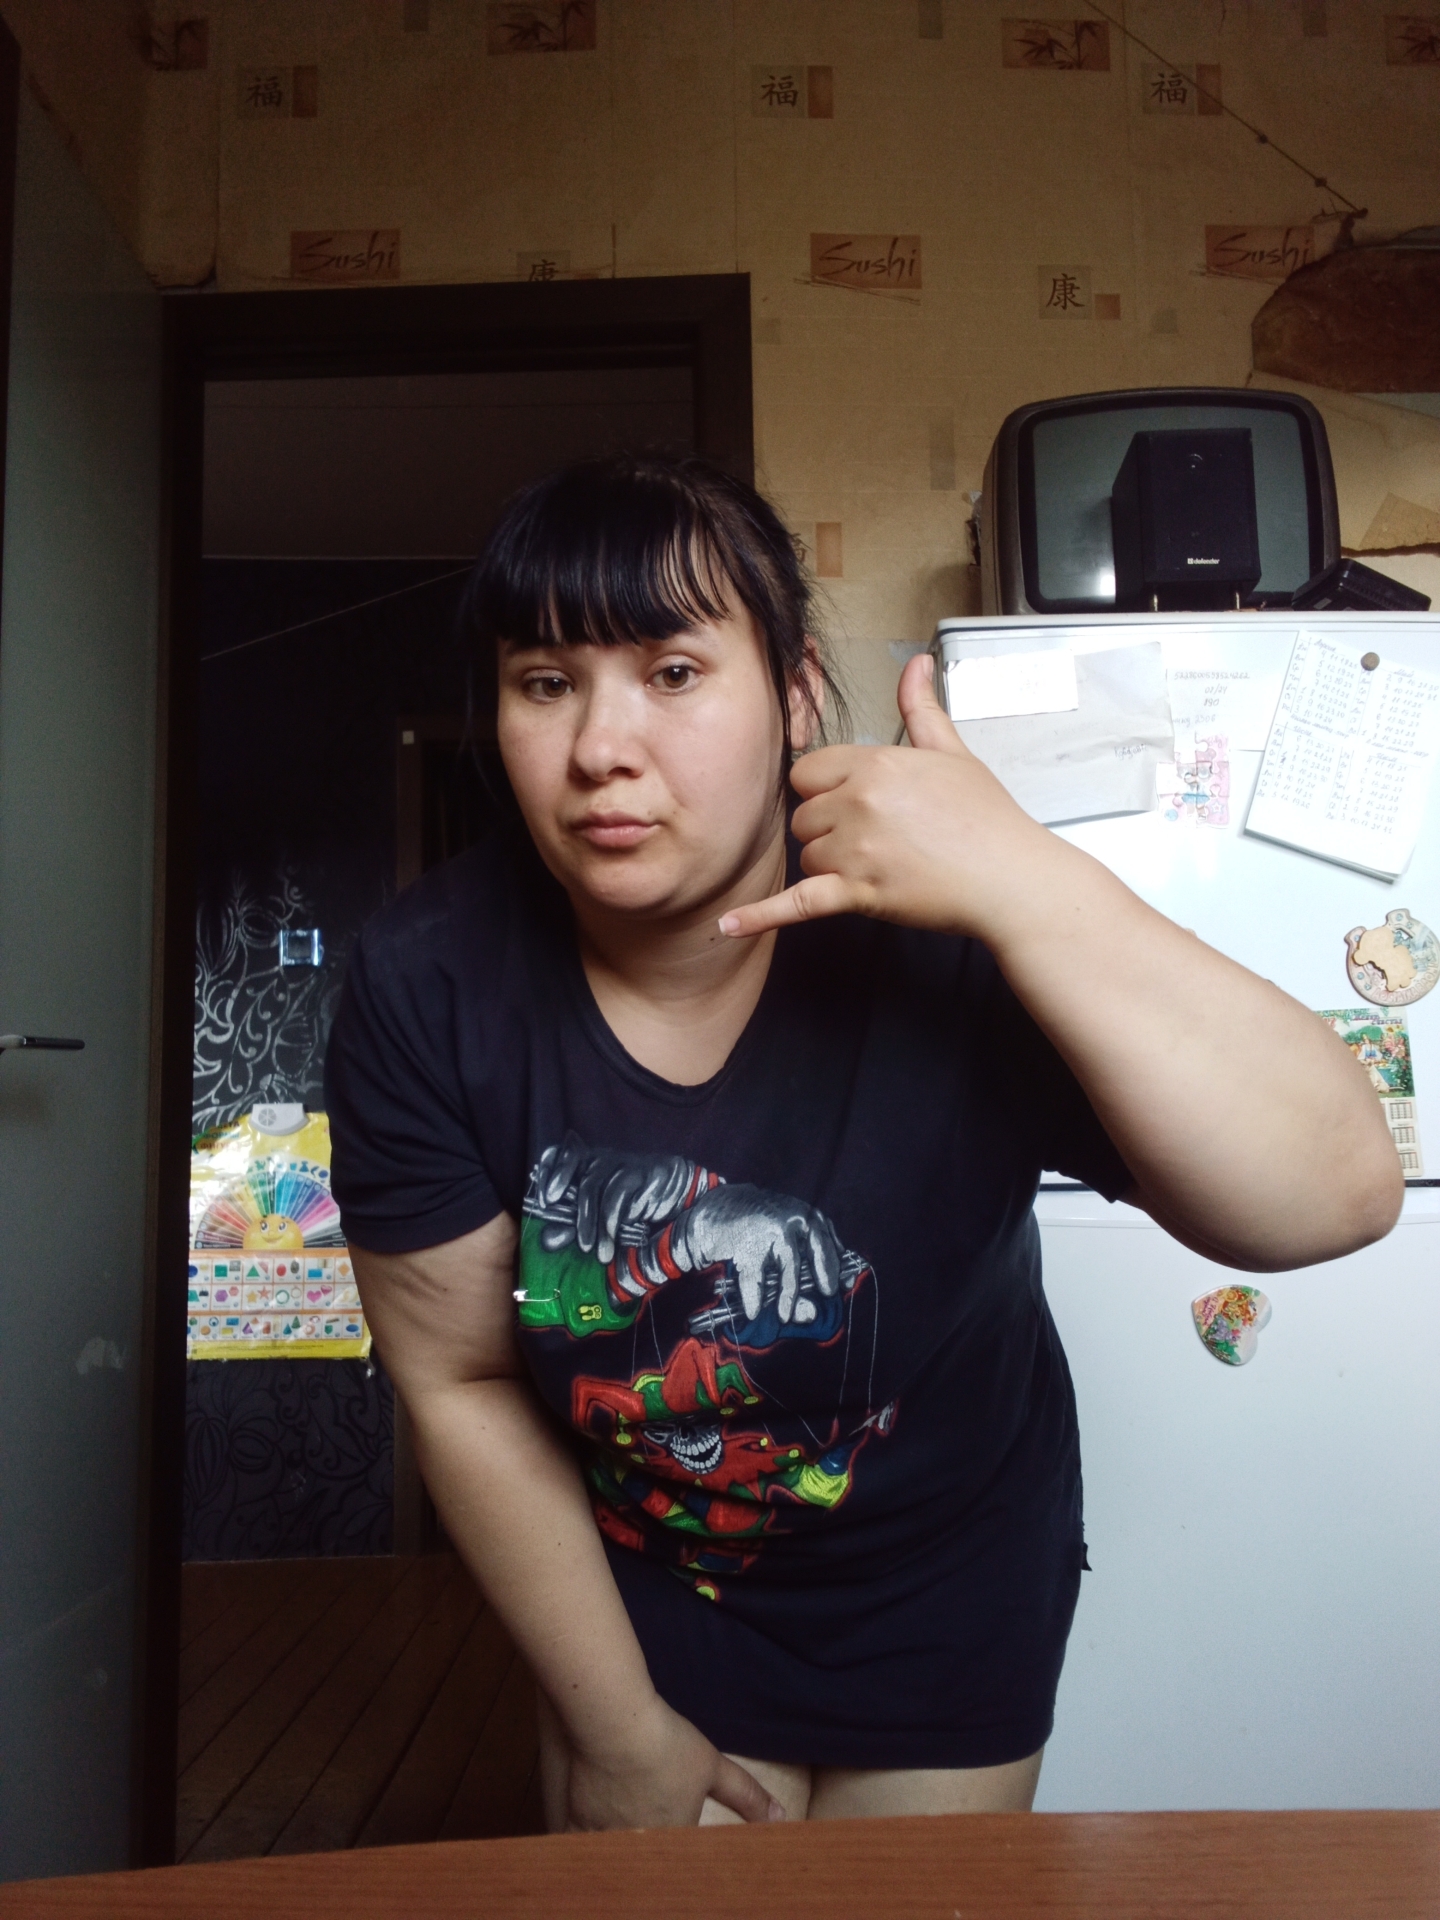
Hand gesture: call